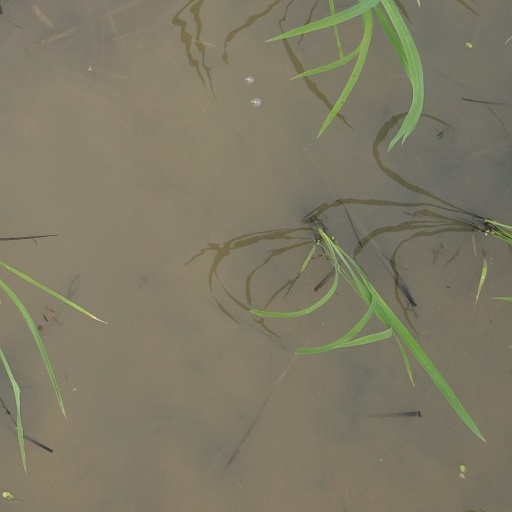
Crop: rice